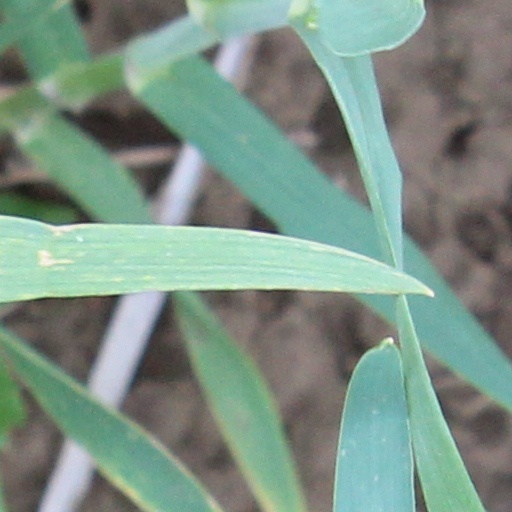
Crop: wheat